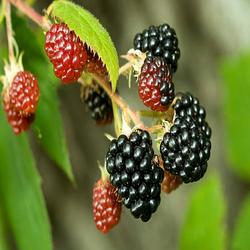
Label: Blackberry